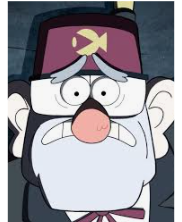
Portrait style: Cartoon Portrait